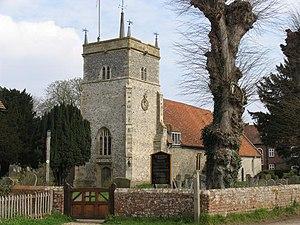
Bucklebury est un village et une paroisse civile